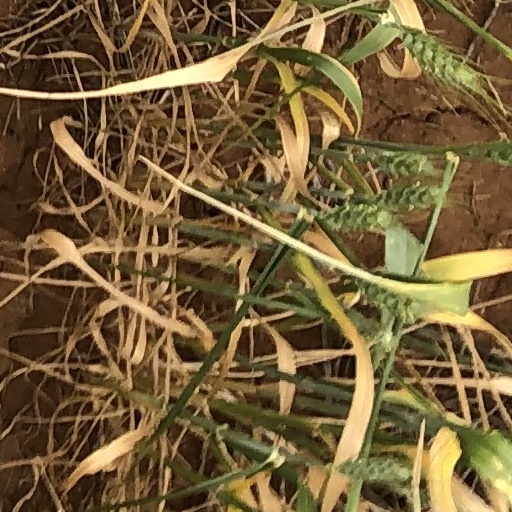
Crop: wheat